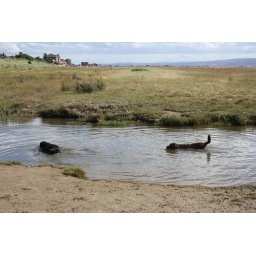
Black and Chocolate Labs Playing in the water at the beach